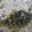
Label: flatfish